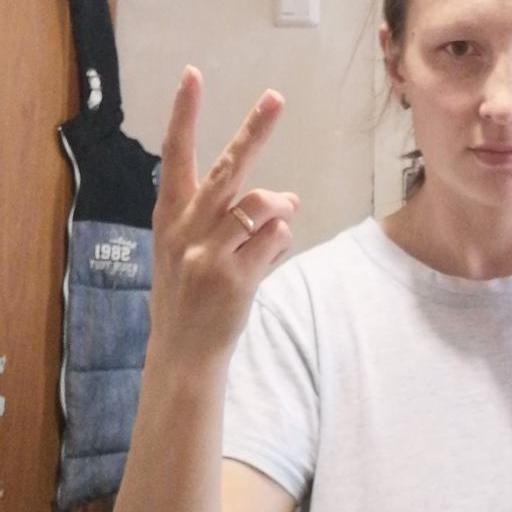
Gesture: peace_inverted